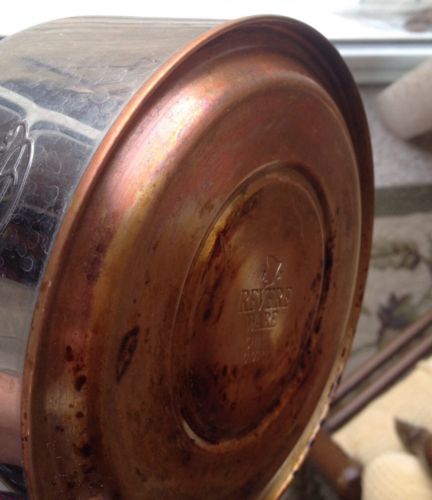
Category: kettle